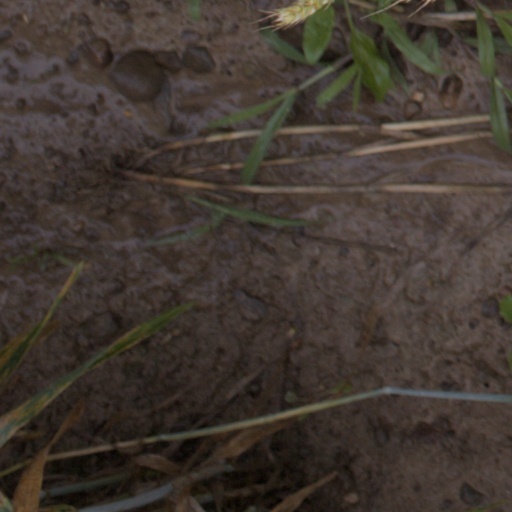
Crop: wheat